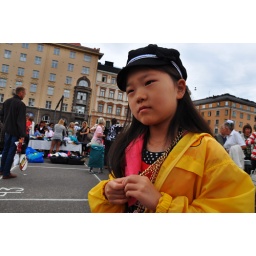
Little girl in yellow coat